Kutski

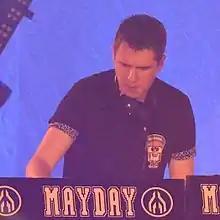
Kutski at Mayday 2014

John Walker (born on 4 February 1982) known by his stage name, Kutski is a British radio DJ, from Chester, England. He presented various shows for BBC Radio 1, playing a variety of hard dance music, including breakbeat, electro, hard trance, hardcore and hardstyle. Kutski now produces and hosts a weekly podcast, "Keeping the Rave Alive", which plays music similar to that heard on his BBC Radio 1 shows.